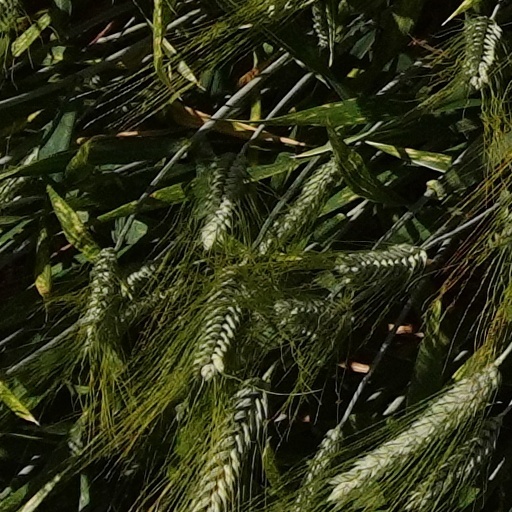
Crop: wheat